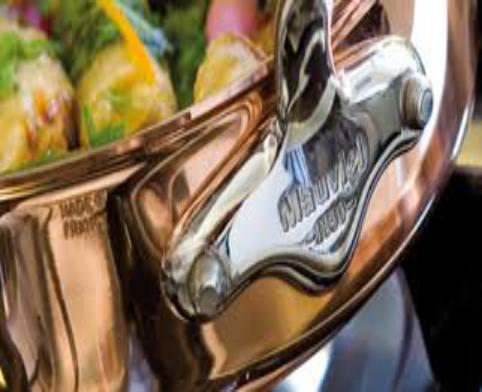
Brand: mauviel
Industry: Necessities